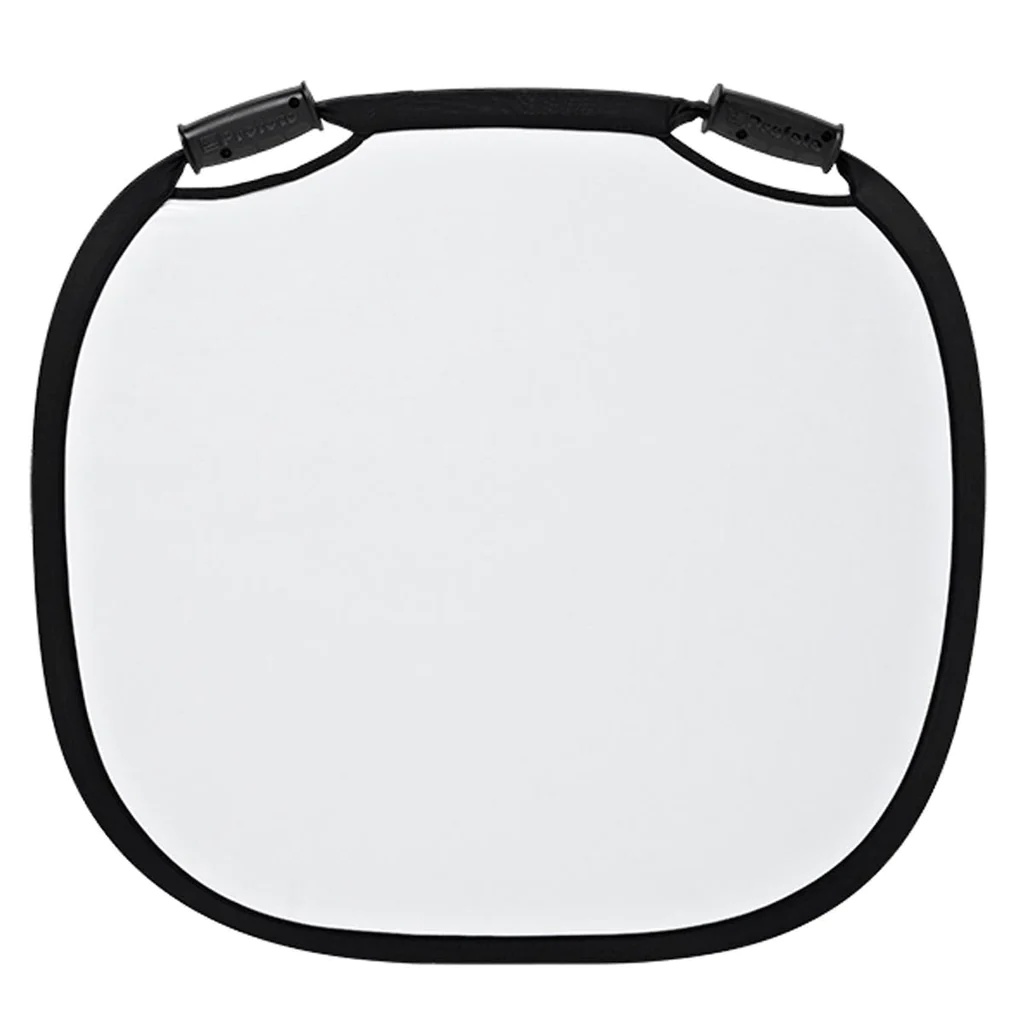
Profoto Large Reflector Silver/White 120cm 47in with handles Second Hand
Brand: Twin City Camera House
DESCRIPTION Profoto Large Reflector Silver white 47inch/120cm with Dual Handles Like new FEATURES Professional Large Silver /White Reflector CONDITION Like New
Category: Cameras & Optics > Photography > Lighting & Studio > Studio Lighting Controls > Flash Reflectors